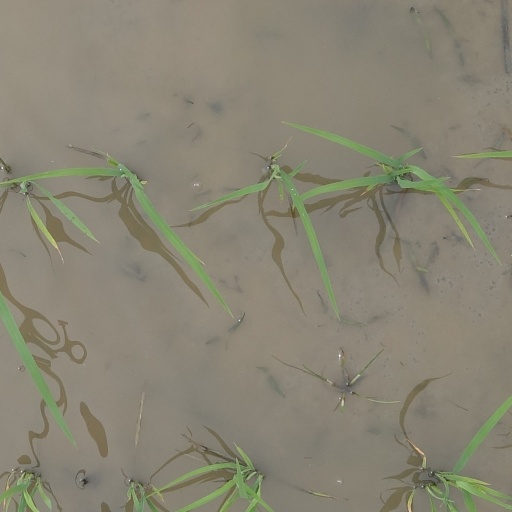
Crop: rice